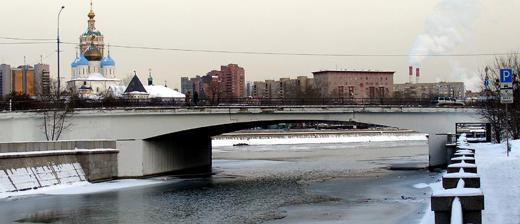
Building: Shlyuzovoy Bridge
Country: Russia
Year built: 1965
Schluzovoy bridge, Moskva River behind it, Novospassky Monastery in the distance Shlyuzovoy Bridge ( Russian : Шлюзовой мост, Sluice ( Lock ) Bridge ) is a concrete cantilever bridge in Moscow , Russia , spanning the eastern extremity of Vodootvodny Canal and connecting right-bank embankments of Moskva River . Existing bridge was completed in 1965 by engineer Z.V. Freydina. History and specifications 1853 map, showing the locks and wooden bridge (lower right). Note a secondary channel separating Red Hills (triangular island)from Sadovniki. Existing bridge was built at the very tip of Red Hills. In the 19th century the eastern end of Vodootvodny Canal was closed by a dam with locks , located about 150 meters west (upstream) from the tip of Balchug island. In 1930s, this dam was demolished as part of Moscow Canal project and replaced with a temporary bridge for trams and automobiles. This bridge was torn down upon completion of Bolshoy and Maly Krasnokholmsky Bridges (before World War II ). Existing bridge was built in 1965 on a new site at the very tip of an island. This bridge looks like an arch bridge, but actually consists of two cantilevered consoles, extending 9.3 meters from the pillars, and a keystone center piece 14.0 meters long. Total length 49.8 meters, width 22.0 meters (including 15.0 meters automobile road). See also List of bridges in Moscow References ^ Russian: Энциклопедия "Москва", M, 1997 (Encyclopedia of Moscow, Moscow, 1997) ^ Russian: Носарев В.А., Скрябина, Т.А., "Мосты Москвы", М, "Вече", 2004, стр.72-73 ( Bridges of Moscow , 2004, p.72-73) ISBN 5-9533-0183-9 55°43′52″N 37°38′55″E / 55.73111°N 37.64861°E / 55.73111; 37.64861 v t e Roads in Moscow Ring roads Kremlin Ring Boulevard Ring Garden Ring Third Ring Road Chord Ring Moscow Ring Road Central Ring Road Moscow Small Ring Road Chord roads North-Eastern Chord North-Western Chord South-Eastern Chord Southern Rocade Outbound arterial roads Entuziastov Highway Nosovikhinskoye Highway Ryazansky Avenue Volgogradsky Avenue Lyublinskaya Street Relief road for Lyublinskaya Street Kashirskoye Highway Lipetskaya Street Varshavskoye Highway Sevastopolsky Avenue Profsoyuznaya Street Leninsky Avenue Vernadskogo Avenue Michurinsky Avenue Generala Dorokhova Avenue Mozhayskoye Highway Northern relief road for Kutuzovsky Avenue Rublyovskoye Highway Marshala Zhukova Avenue Volokolamskoye Highway Leningradskoye Highway North-Eastern Chord Dmitrovskoye Highway Altufyevskoye Highway Yaroslavskoye Highway Shchyolkovskoye Highway Toll roads Bagration Avenue [ ru ] Cancelled roads Fourth Ring Road [ ru ] Road junctions Businovskaya Interchange [ ru ] Road tunnels Lefortovo Tunnel North-Western Tunnel Road bridges Bolshoy Kamenny Bridge Bolshoy Krasnokholmsky Bridge Bolshoy Moskvoretsky Bridge Bolshoy Ustinsky Bridge Borodinsky Bridge Krasnoluzhsky Bridge Krymsky Bridge Maly Krasnokholmsky Bridge Novospassky Bridge Shlyuzovoy Bridge Zhivopisny Bridge Transport in Moscow